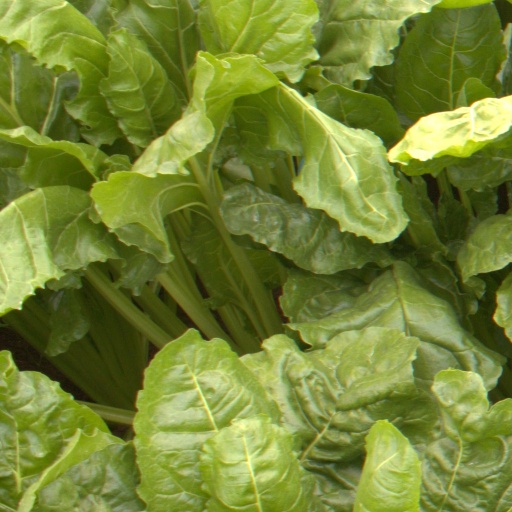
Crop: sugar beet